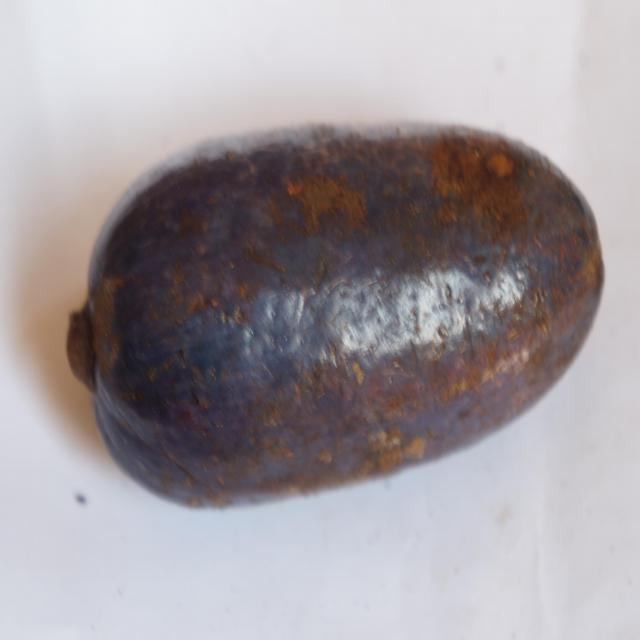
Plum grade: unaffected